Breakdancing

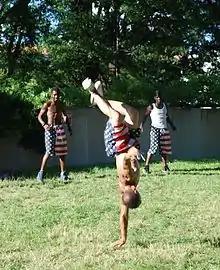

The situation changed in 1985 with Mikhail Gorbachev who came to power and with the beginning of the Perestroika policy. The first to legalize the new dance were dancers from the Baltic republics. They presented this dance as the "protest against the arbitrariness of the capitalists", explaining that the dance was invented by Black Americans from poor neighborhoods. In 1985 the performance of Czech Jiří Korn was shown in the program "Morning Post", and became one of the first official demonstrations of breakdancing on Soviet television. With the support of the Leninist Young Communist League in 1986 breakdance festivals were held in the cities of the Baltic republics (Tallinn, Palanga, Riga). The next step was the spreading of the similar festivals to other Soviet republics. Festivals were held in Donetsk (Ukraine), Vitebsk (Belarus), Gorky (Russia). Breakdancing could be seen in Soviet cinema: "Dancing on the Roof" (1985), "Courier" (1986), "Publication" (1988). By the end of the decade the dance became almost ubiquitous. At almost any disco or school dance one could see a person dancing in the "robot" style.